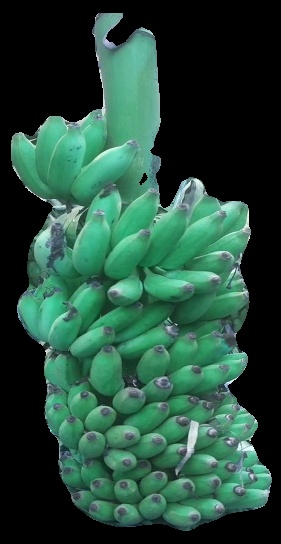
Variety: elakki-bale
Grade: grade1